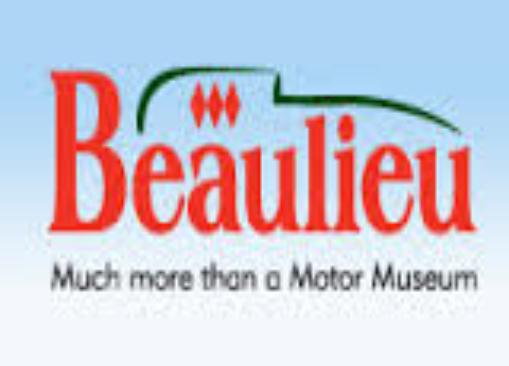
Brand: Beaulieu
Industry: Food